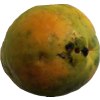
Label: papaya